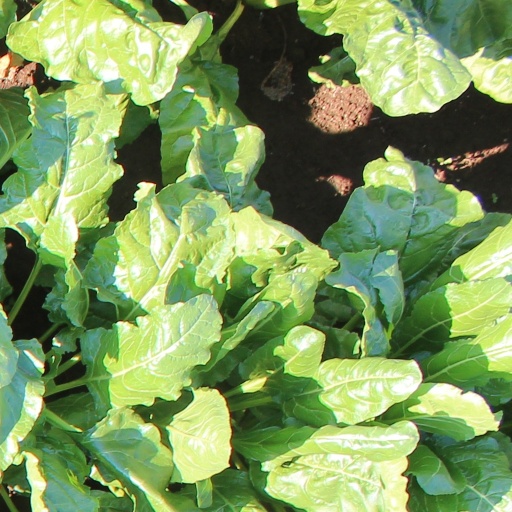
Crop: sugar beet